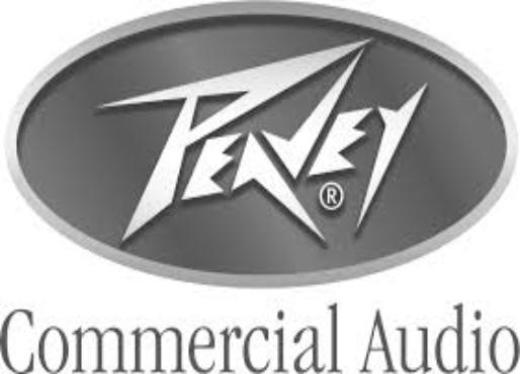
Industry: Electronic